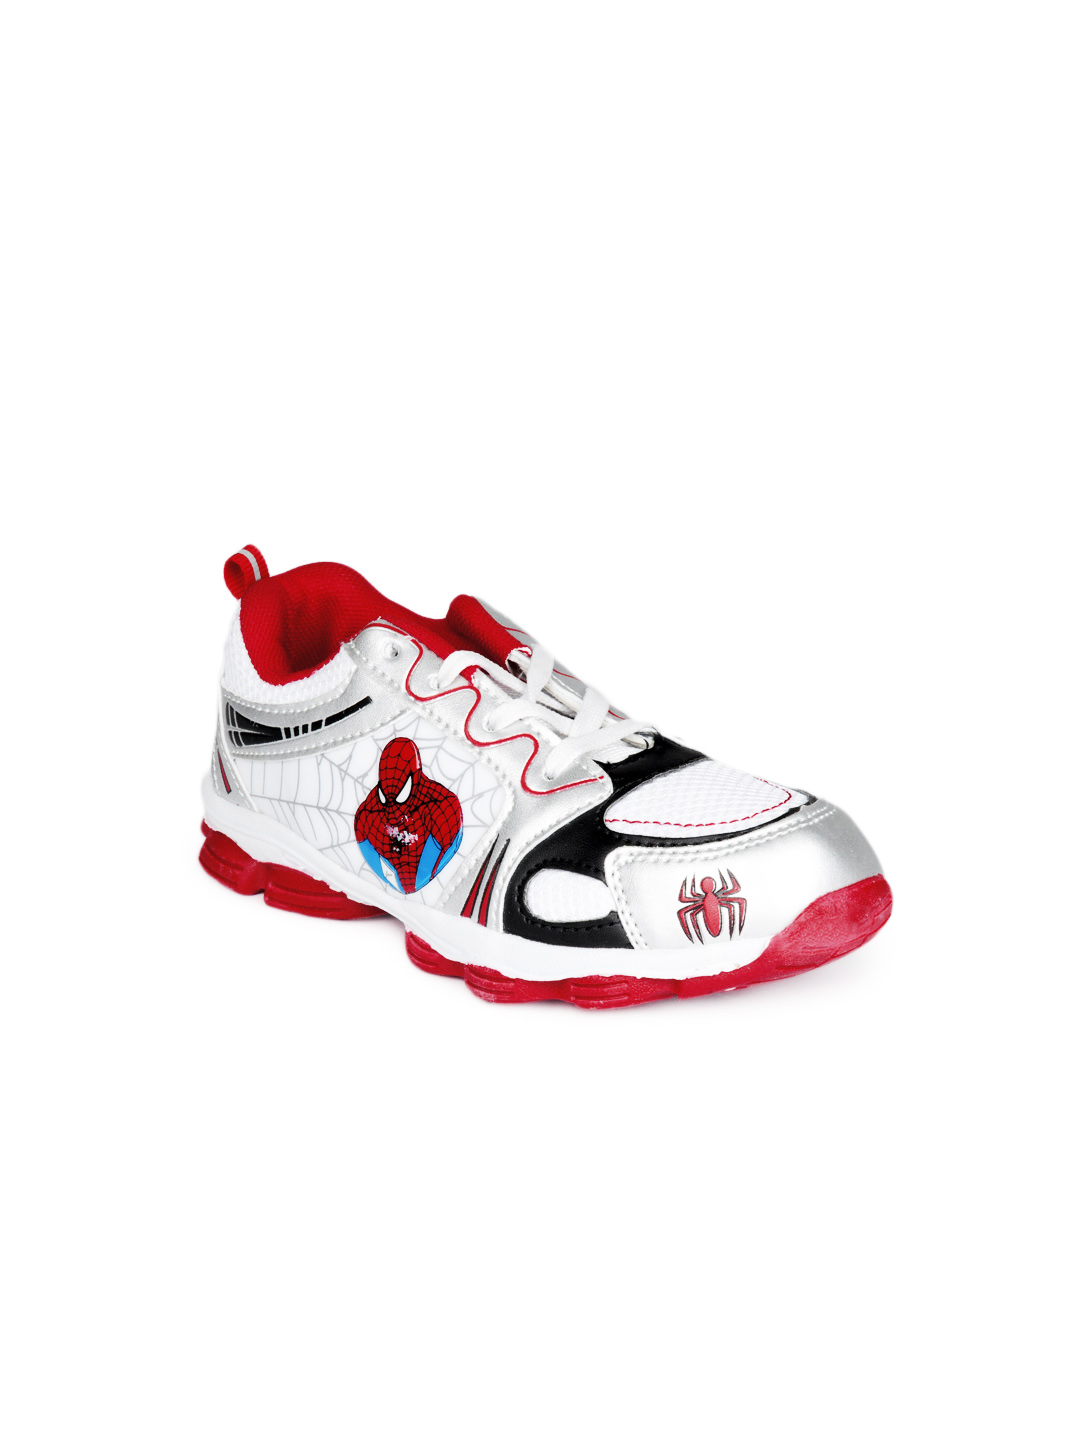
Marvel Boys White Shoes
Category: Footwear / Shoes / Casual Shoes
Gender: Boys
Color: White
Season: Fall 2012
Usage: Casual